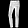
Label: Trouser